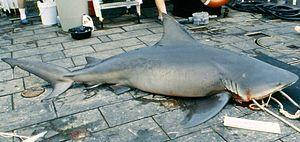
Le Requin balestrine est une espèce peu courante de requins tropicaux de la famille des Carcharhinidae, que l'on trouve dans les eaux chaudes de l'est de l'océan Atlantique et de l'ouest des océans Indien et Pacifique. Il préfère les eaux troubles et peu profondes, avec un fond sableux. Avec son corps trapu et gris, ses petits yeux et son museau court et émoussé, le Requin balestrine ressemble beaucoup au Requin bouledogue, mieux connu, avec lequel il est souvent confondu. Les deux espèces diffèrent quant au nombre de leurs vertèbres, à la taille relative de leurs nageoires dorsales et à quelques autres traits plus difficilement perceptibles. Ce requin atteint généralement une longueur comprise entre 1,9 et 2,5 m.